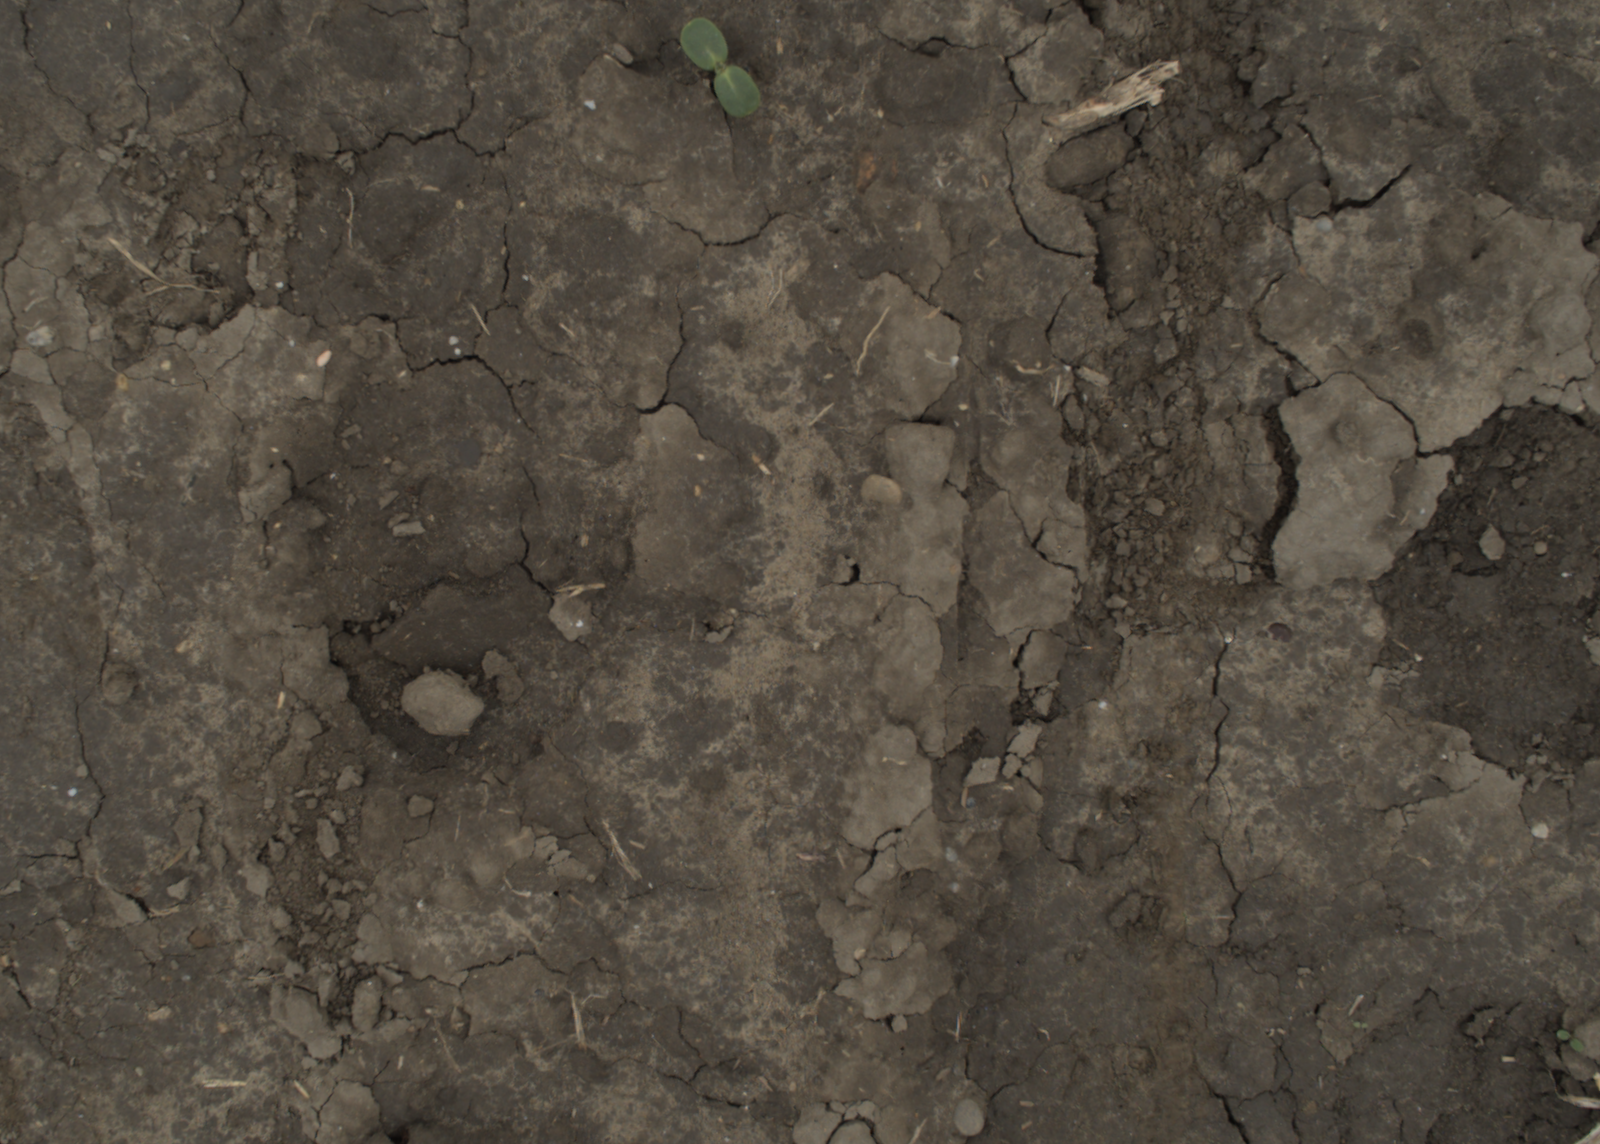
Capture date: 29.09.2021 13:48:07
Weather: cloudy
Wind: medium
Seeding date: 02.09.2021
Plant canopy height (mm): 954